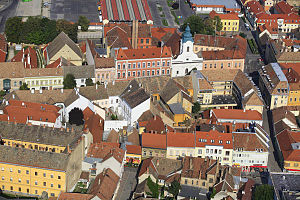
Pápa
Pápa er en by i det vestlige Ungarn med 30.561 indbyggere. Byen ligger i provinsen Veszprém og er kendt for sine mange bygninger i arkitektur fra barokken.